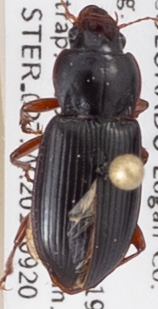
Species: Amara carinata
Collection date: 2018-09-20
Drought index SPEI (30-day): -0.9
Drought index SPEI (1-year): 0.86
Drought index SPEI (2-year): -0.128